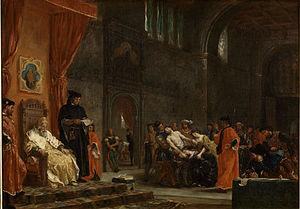
I due Foscari est un opéra en trois actes de Giuseppe Verdi, sur un livret de Francesco Maria Piave, créé au Teatro Argentina de Rome le 3 novembre 1844.